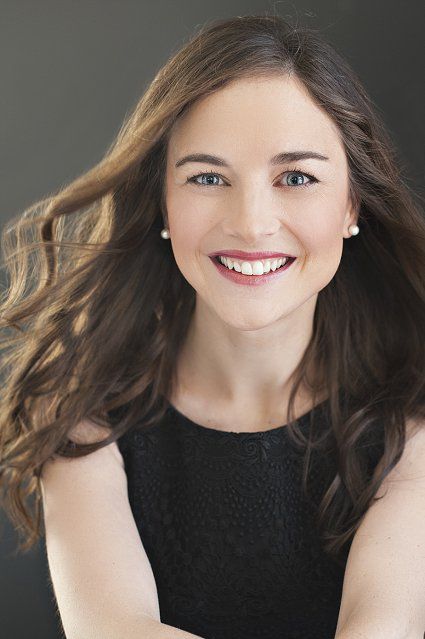
Label: Colored